Saul Alinsky

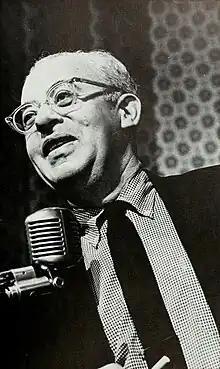
Saul Alinsky

In the summer of 1967, in an article in "Dissent", Frank Riessman summarized a broader left-wing case against Alinsky. Seeking to explode "The Myth of Saul Alinsky", Riessman argued that rather than politicize an area, Alinsky's organizational efforts simply directed people "into a kind of dead-end local activism." Alinsky's opposition to large programs, broad goals, and ideology confused even those who participated in the local organizations because they find no context for their action. As a result, confined to what might be secured by purely local initiative, they achieved, at best, "a better ghetto."